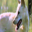
Label: dog